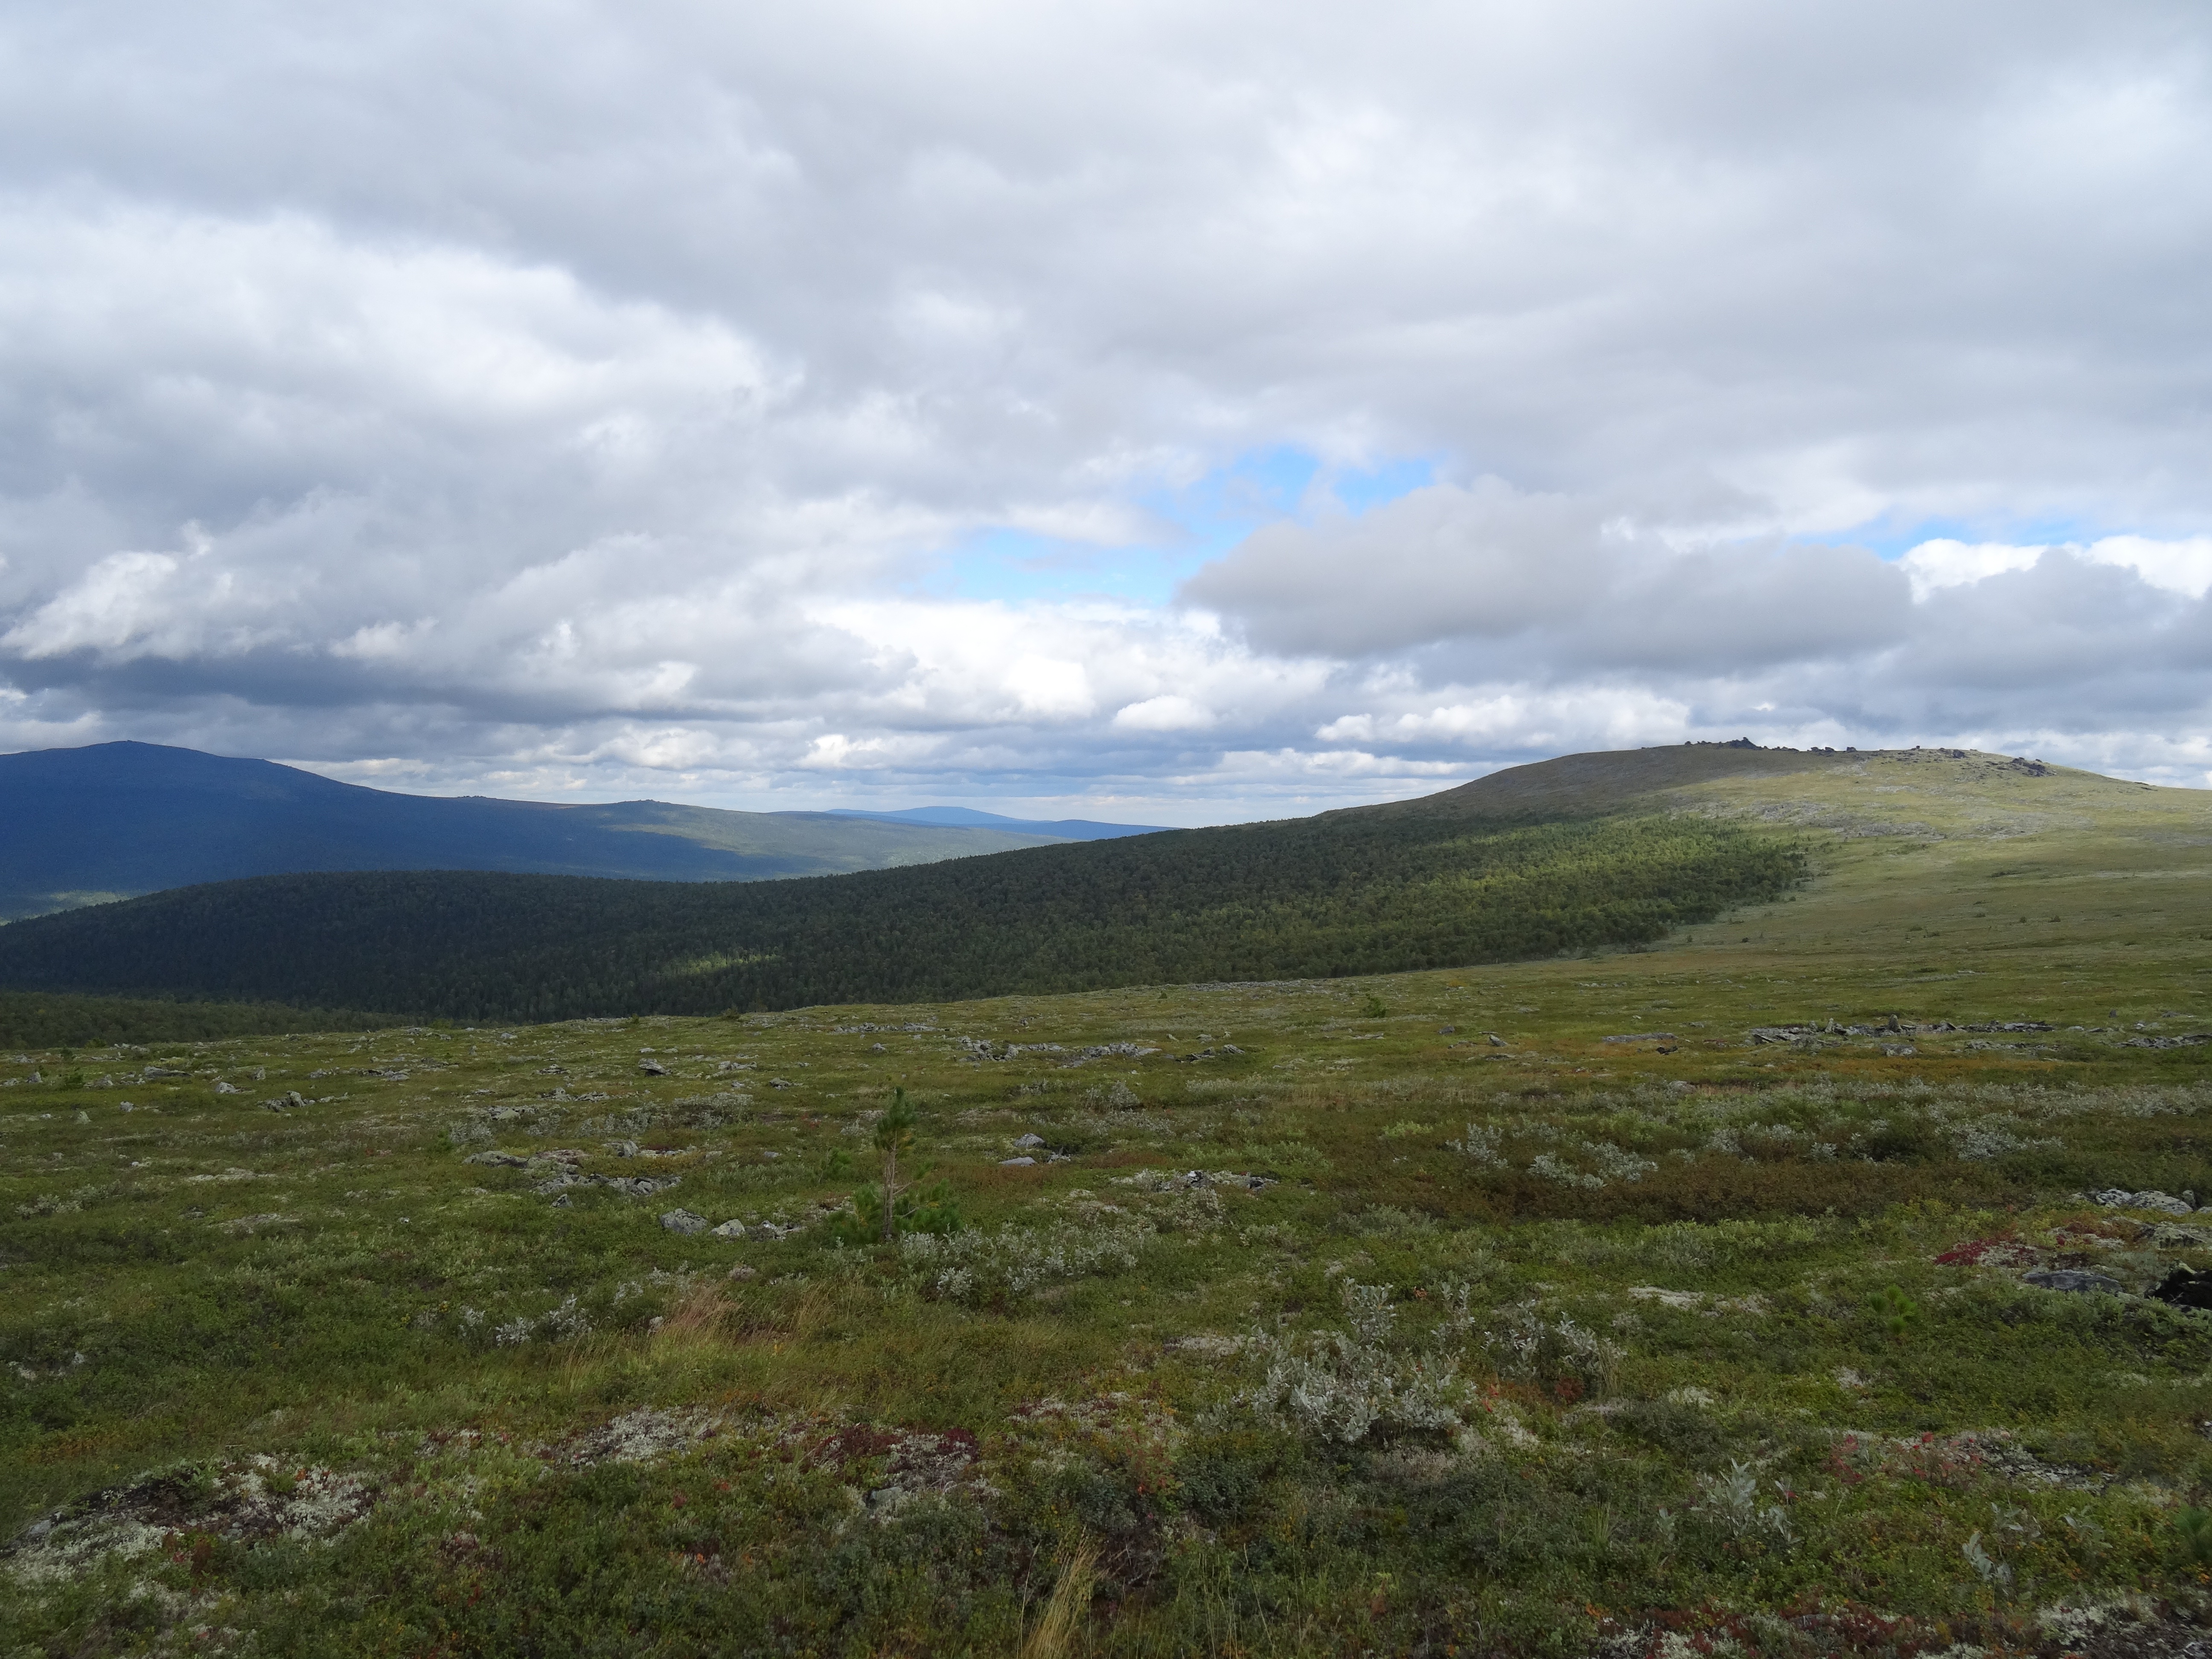
landscape, nature, wilderness, mountain, cloud, plant, sky, road, meadow, prairie, hill, lake, adventure, mountain range, mystery, mystic, journey, pasture, memory, camping, highland, ridge, plain, mountains, grassland, plateau, fell, habitat, loch, unknown, ecosystem, tundra, living nature, steppe, the way, rural area, greens, landform, mountain pass, kurumnik, top of the world, natural environment, geographical feature, mountainous landforms, dyatlov pass, search for truth